Ferrissia tenuis

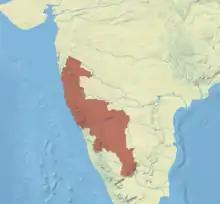
Distribution map of "Ferrissia tenuis".

"Ferrissia tenuis" is considered as a suspected host of "Schistosoma haematobium" in India.